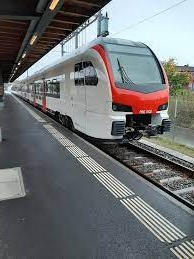
Vehicle type: Trains